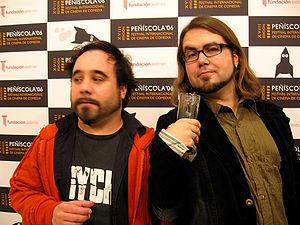
Koldo Serra et Borja Crespo au Festival de Comédie de Peñíscola de 2006
Koldo Serra est un réalisateur et scénariste espagnol, né le 15 avril 1975 à Bilbao, en Espagne.